Jill Saward (singer)

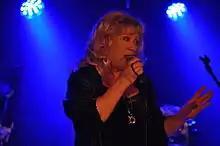
Saward in 2014 in concert with Shakatak

She has been lead singer for Shakatak for over 35 years. The band is still touring and recording and still popular around the world, especially in Europe and the Far East. They usually publish a new album every two years for JVC Records and Secret Records.